Spacecraft thermal control

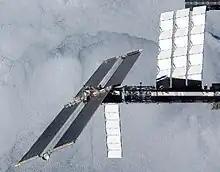
Panels and radiators (rectangular white panels) on the ISS after STS-120

Heaters are used in thermal control design to protect components under cold-case environmental conditions or to make up for heat that is not dissipated. Heaters are used with thermostats or solid-state controllers to provide exact temperature control of a particular component. Another common use for heaters is to warm up components to their minimal operating temperatures before the components are turned on.